Polegate railway station

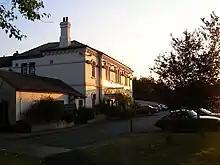
Second Polegate Station before it was demolished

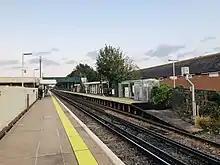
The platforms, looking east

The station closed in 1986 when a newer station opened 440 yards west, although caused controversy when the subway under the station connecting the platforms was also closed as it offered a short cut for non rail travellers to cross from one side of the town to the other without walking towards the high street and using the level crossing. The level crossing is the only means from crossing from one side of the town to the other. The street level building was demolished in May 2017.